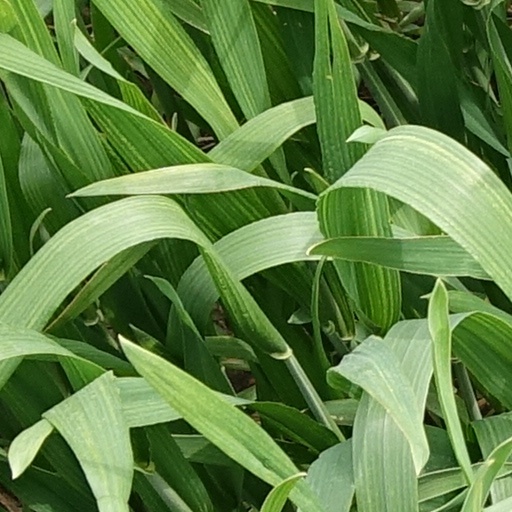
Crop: wheat